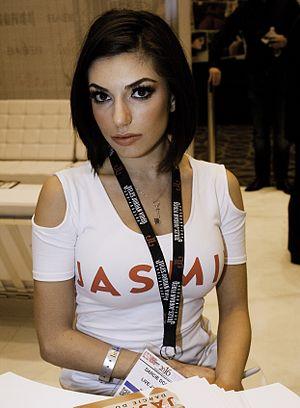
Darcie Dolce, née le 10 décembre 1992 à Sacramento en Californie, est une actrice pornographique lesbienne américaine.